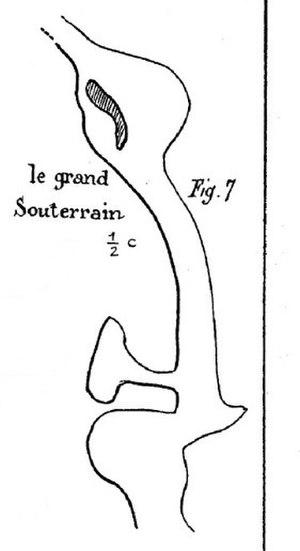
Le Grand Souterrain, Girolles, Yonne, Bourgogne, France. Néolithique («
Girolles est une commune française située dans le département de l'Yonne en région Bourgogne-Franche-Comté.